France Bevk

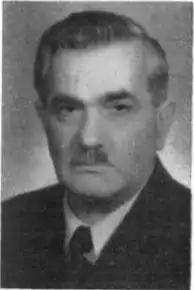
France Bevk in 1953

France Bevk (17 September 1890 – 17 September 1970) was a Slovene writer, poet and translator. He also wrote under the pseudonym Pavle Sedmak.